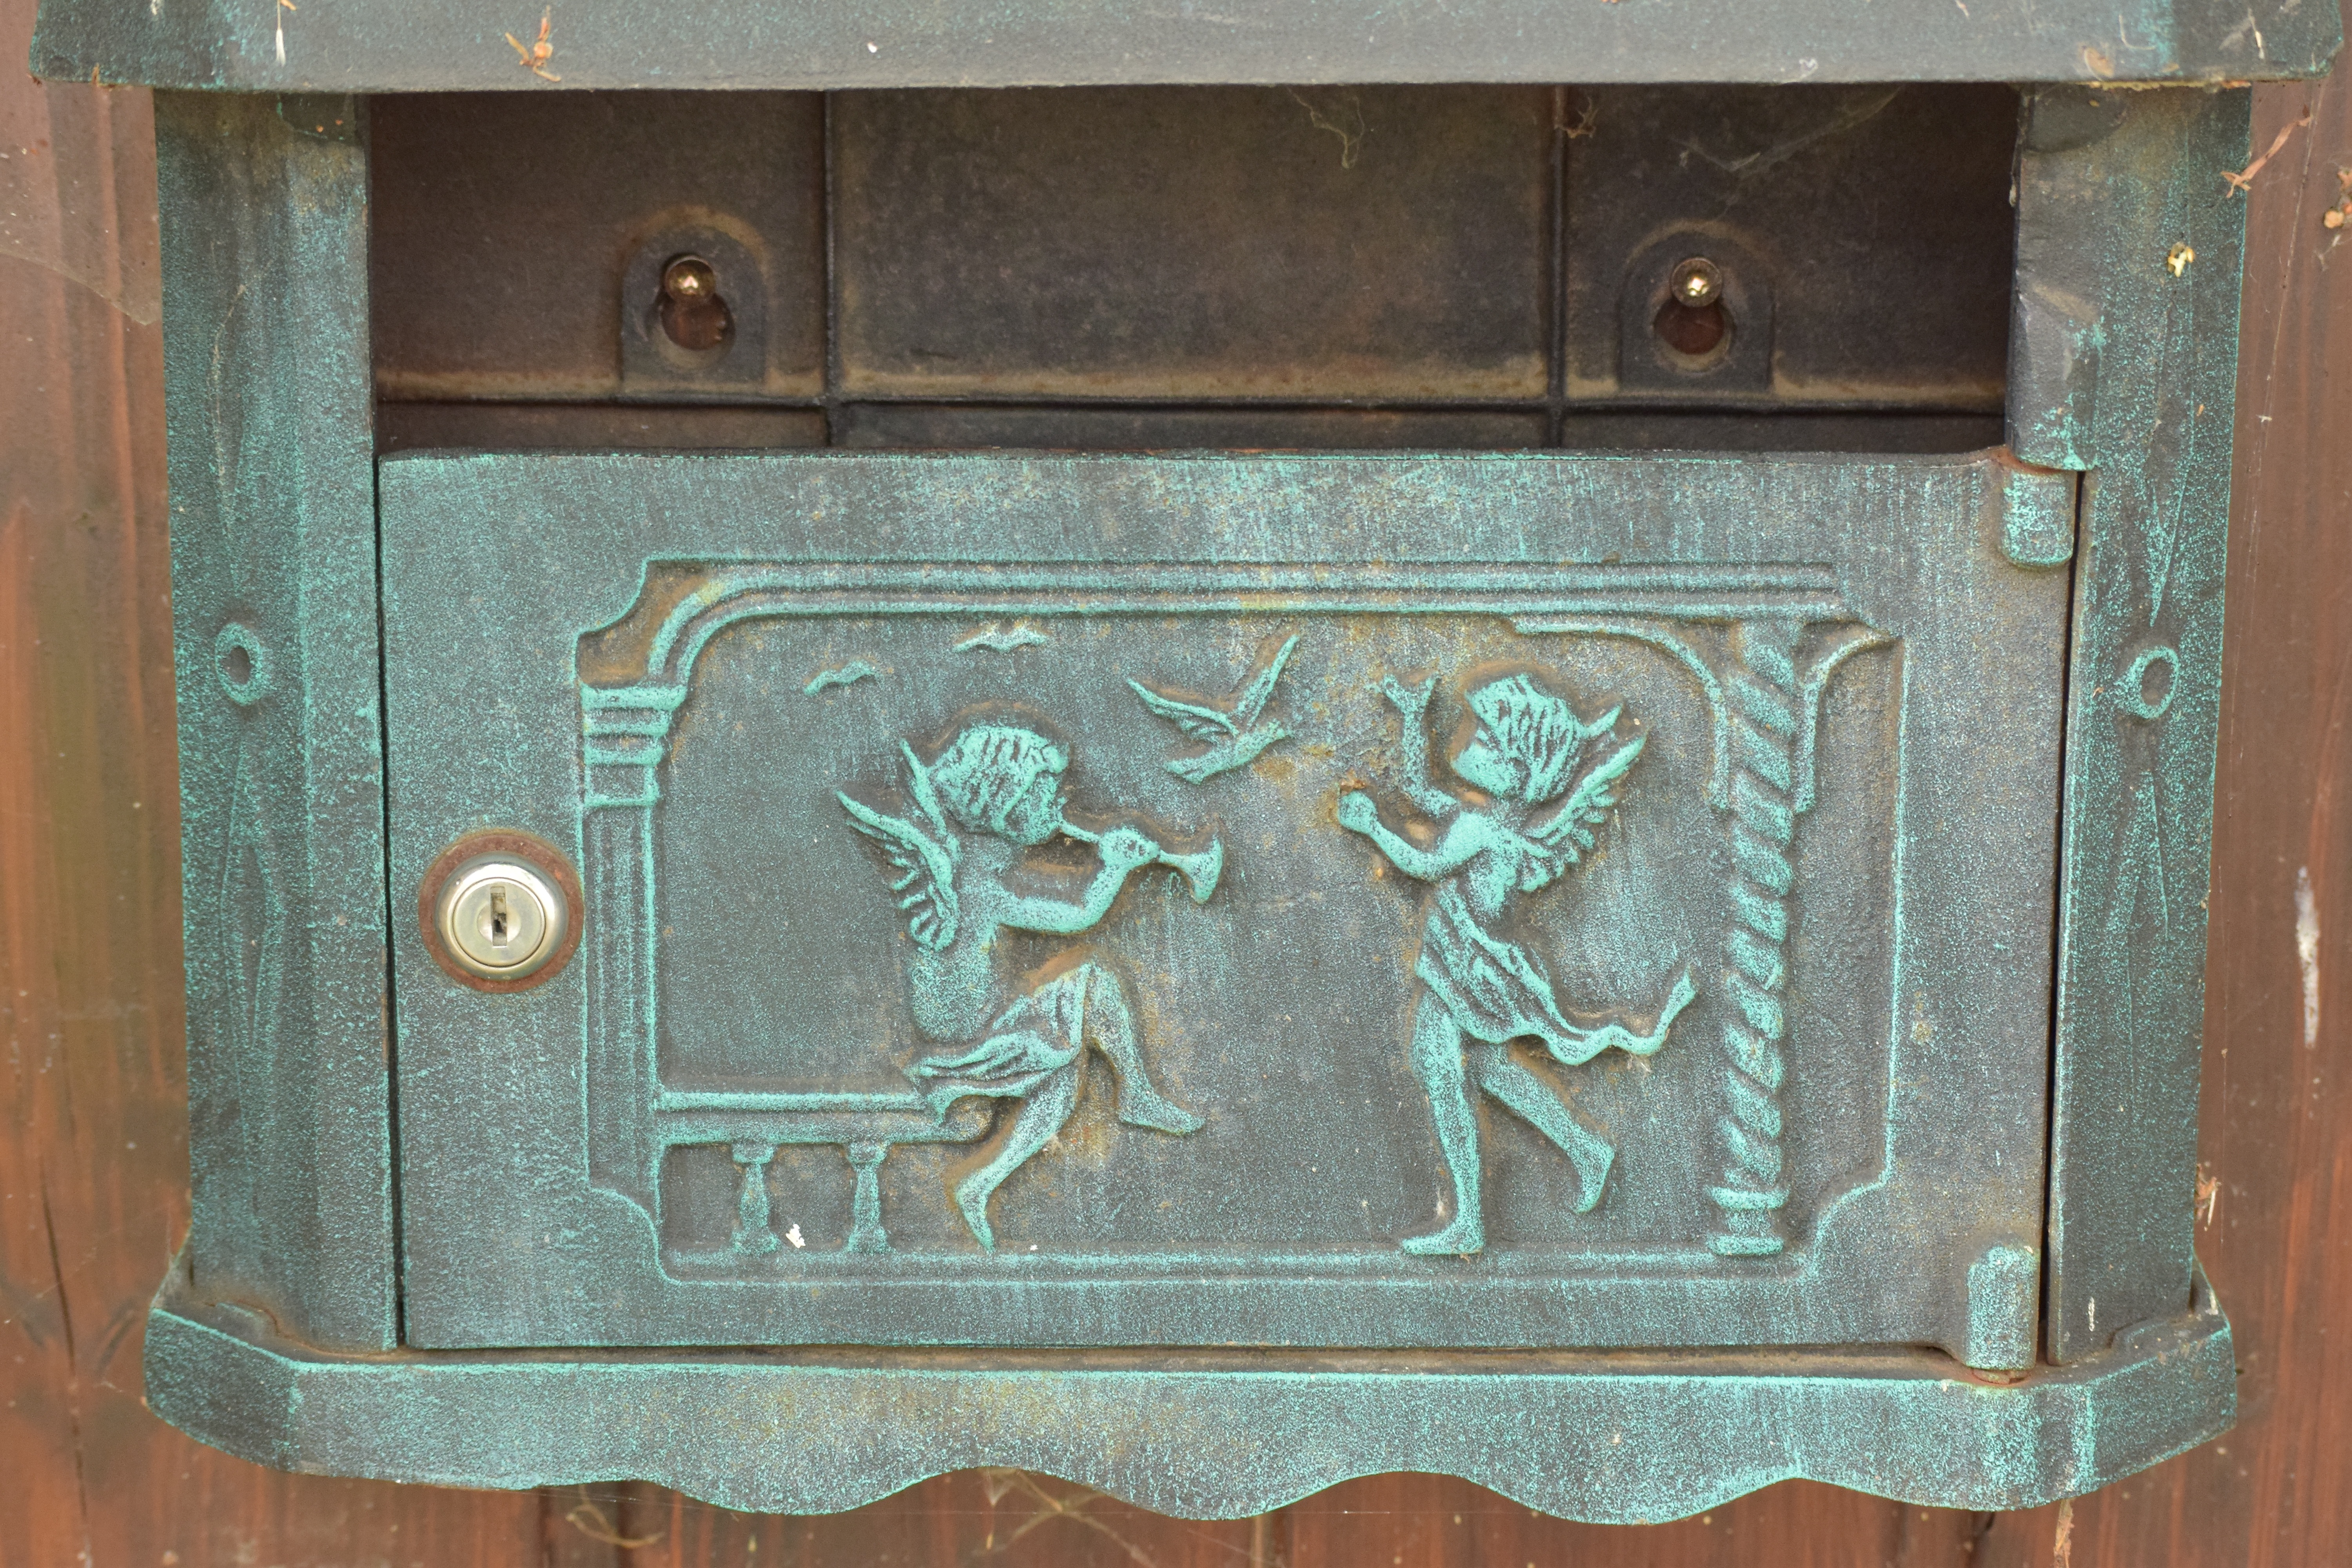
post, wood, antique, old, nostalgia, furniture, material, art, funny, picture frame, carving, relief, sideboard, rarely, letter boxes, post mail box